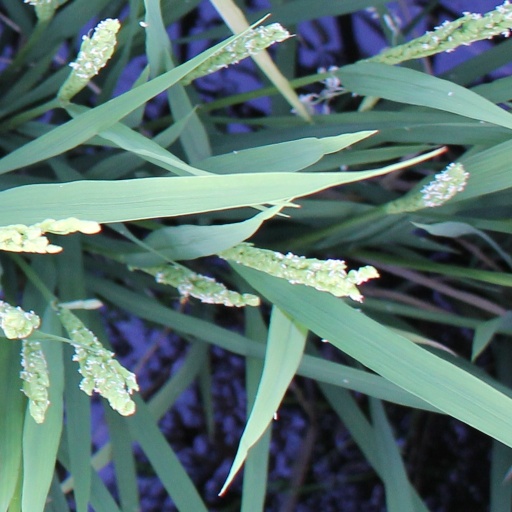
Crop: rice